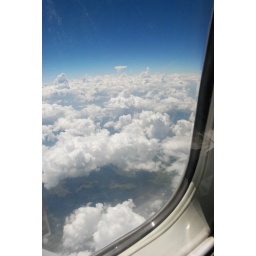
clouds in the sky